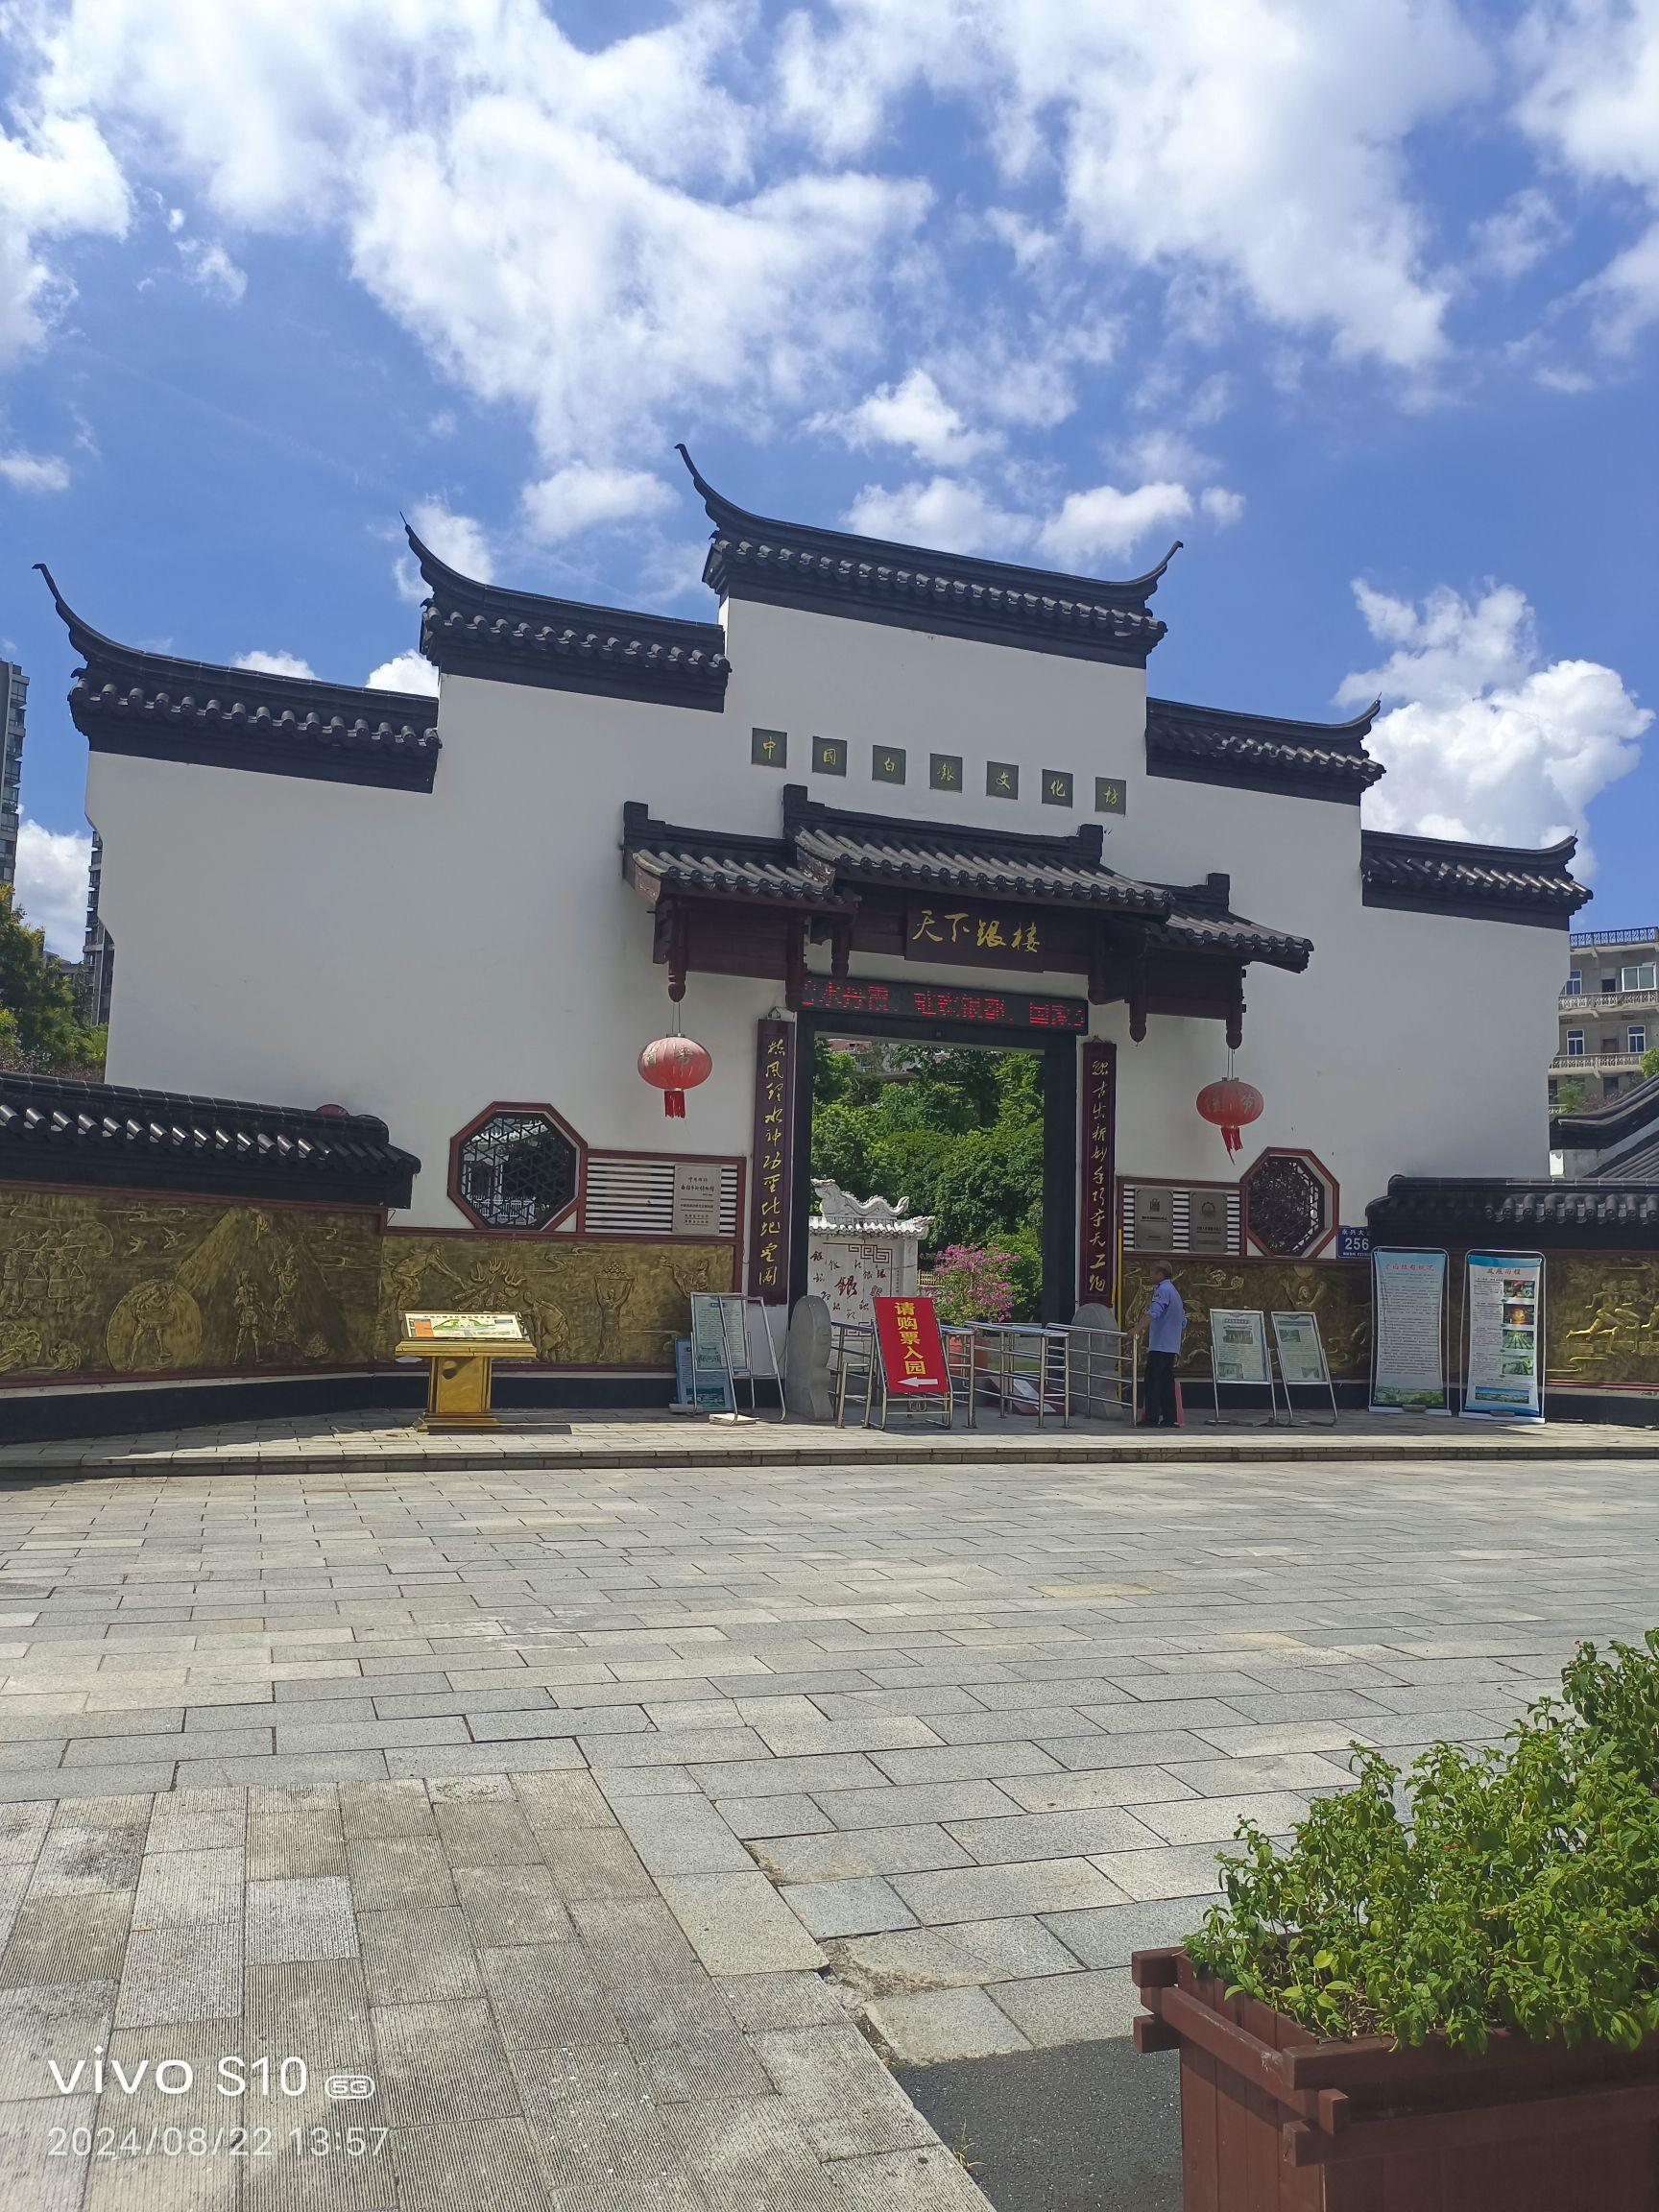
地标名称：中国白银第一坊
所在城市：郴州市·永兴县